Sasanian Empire

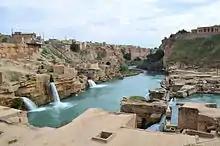
The remains of the Shushtar Historical Hydraulic System, a UNESCO World Heritage Site.

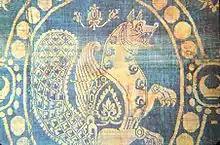
Sasanian silk twill textile of a simurgh in a beaded surround, 6th–7th century. Used in the reliquary of Saint Len, Paris

Following the conquest of Iran and neighboring regions, Shapur I extended his authority northwest of the Indian subcontinent. The previously autonomous Kushans were obliged to accept his suzerainty. These were the western Kushans which controlled Afghanistan while the eastern Kushans were active in India. Although the Kushan empire declined at the end of the 3rd century, to be replaced by the Indian Gupta Empire in the 4th century, it is clear that the Sassanids remained relevant in India's northwest throughout this period.